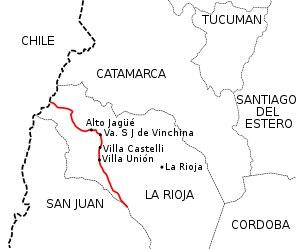
La Route nationale 76 est une route d'Argentine, qui se trouve à l'ouest de la province de La Rioja. Son parcours long de 385 kilomètres relie la route nationale 150 avec le col andin du Paso Pircas Negras, à 4 165 mètres d'altitude, à la frontière chilienne.